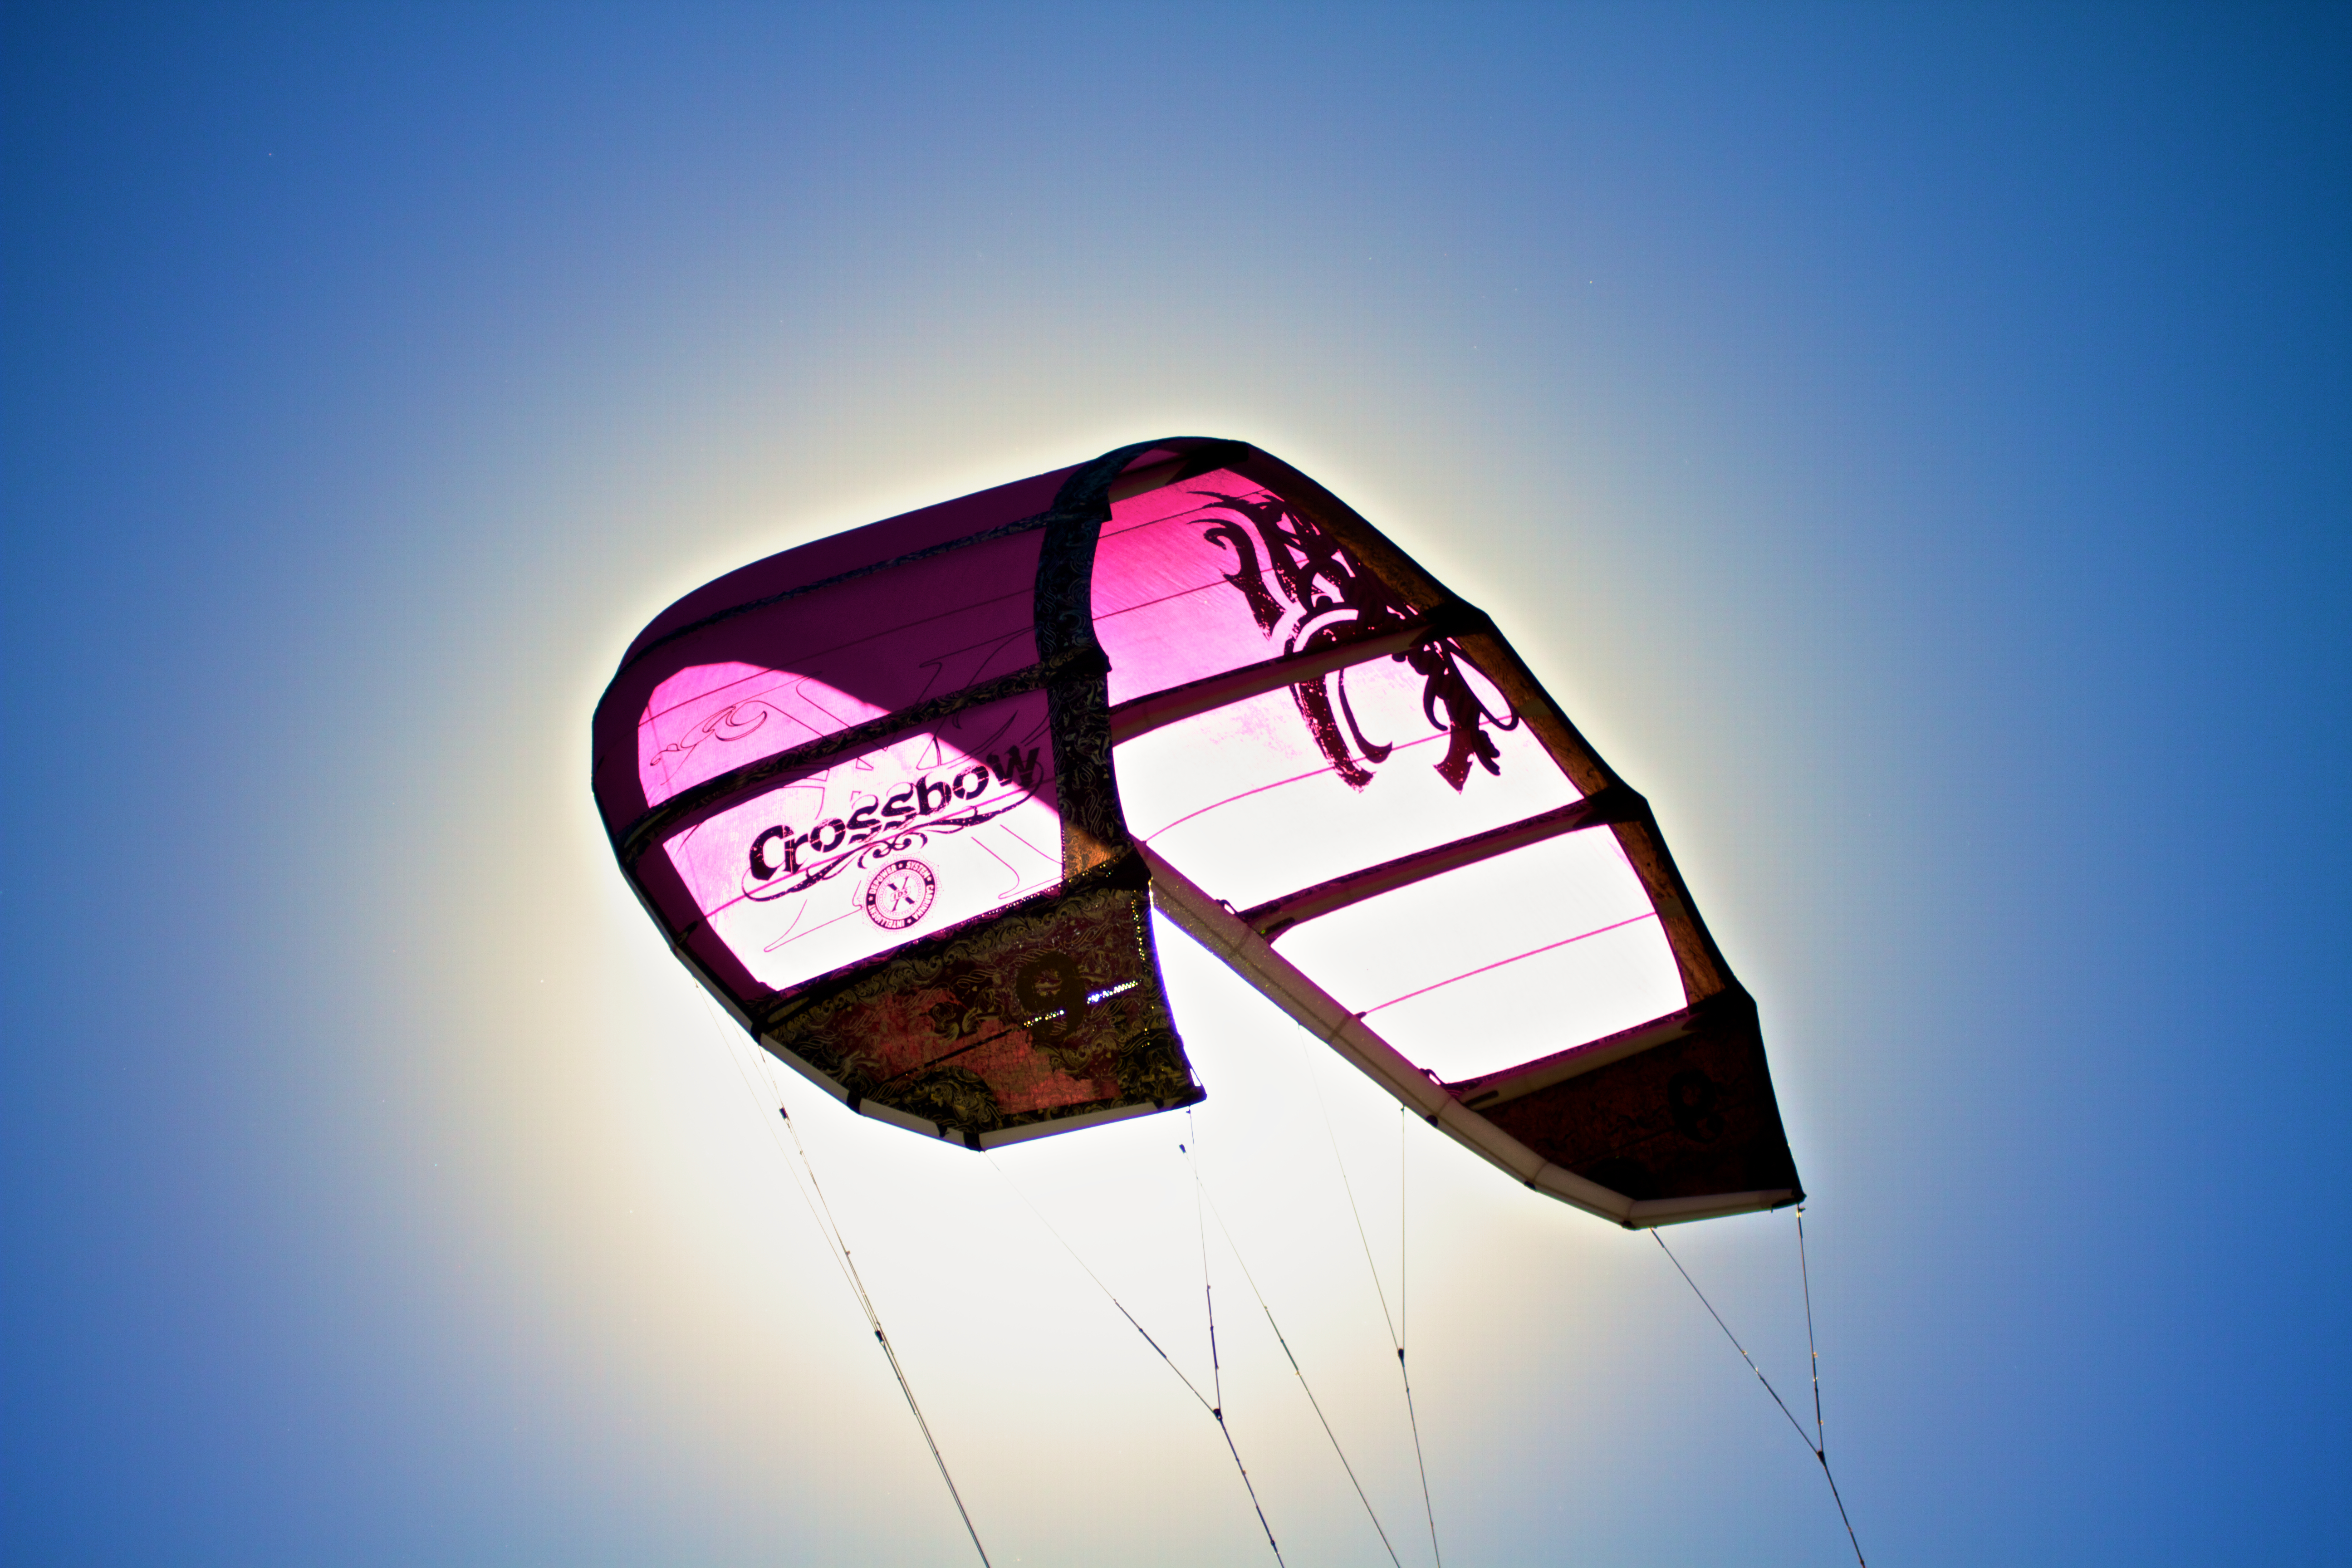
silhouette, light, number, advertising, surfing, reflection, red, kite, color, canon, signage, brand, font, eos, illustration, colorado, logo, cool, 7d, shape, screenshot, kiting, cabrinha, atmosphere of earth, computer wallpaper